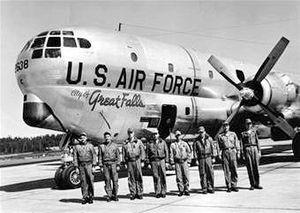
Le Boeing KC-97 Stratofreighter, dérivé de l'avion de transport C-97 Stratofreighter, est un avion ravitailleur utilisé par le Strategic Air Command au début des années 1950. Il n'est retiré du service actif qu'en 1978. Le KC-97 est utilisé intensément pendant la guerre froide au sein du Strategic Air Command et ravitaille, pendant la guerre du Viet-Nam, tous les appareils de l’USAF jusqu’à l’arrivée du KC-135 Stratotanker.